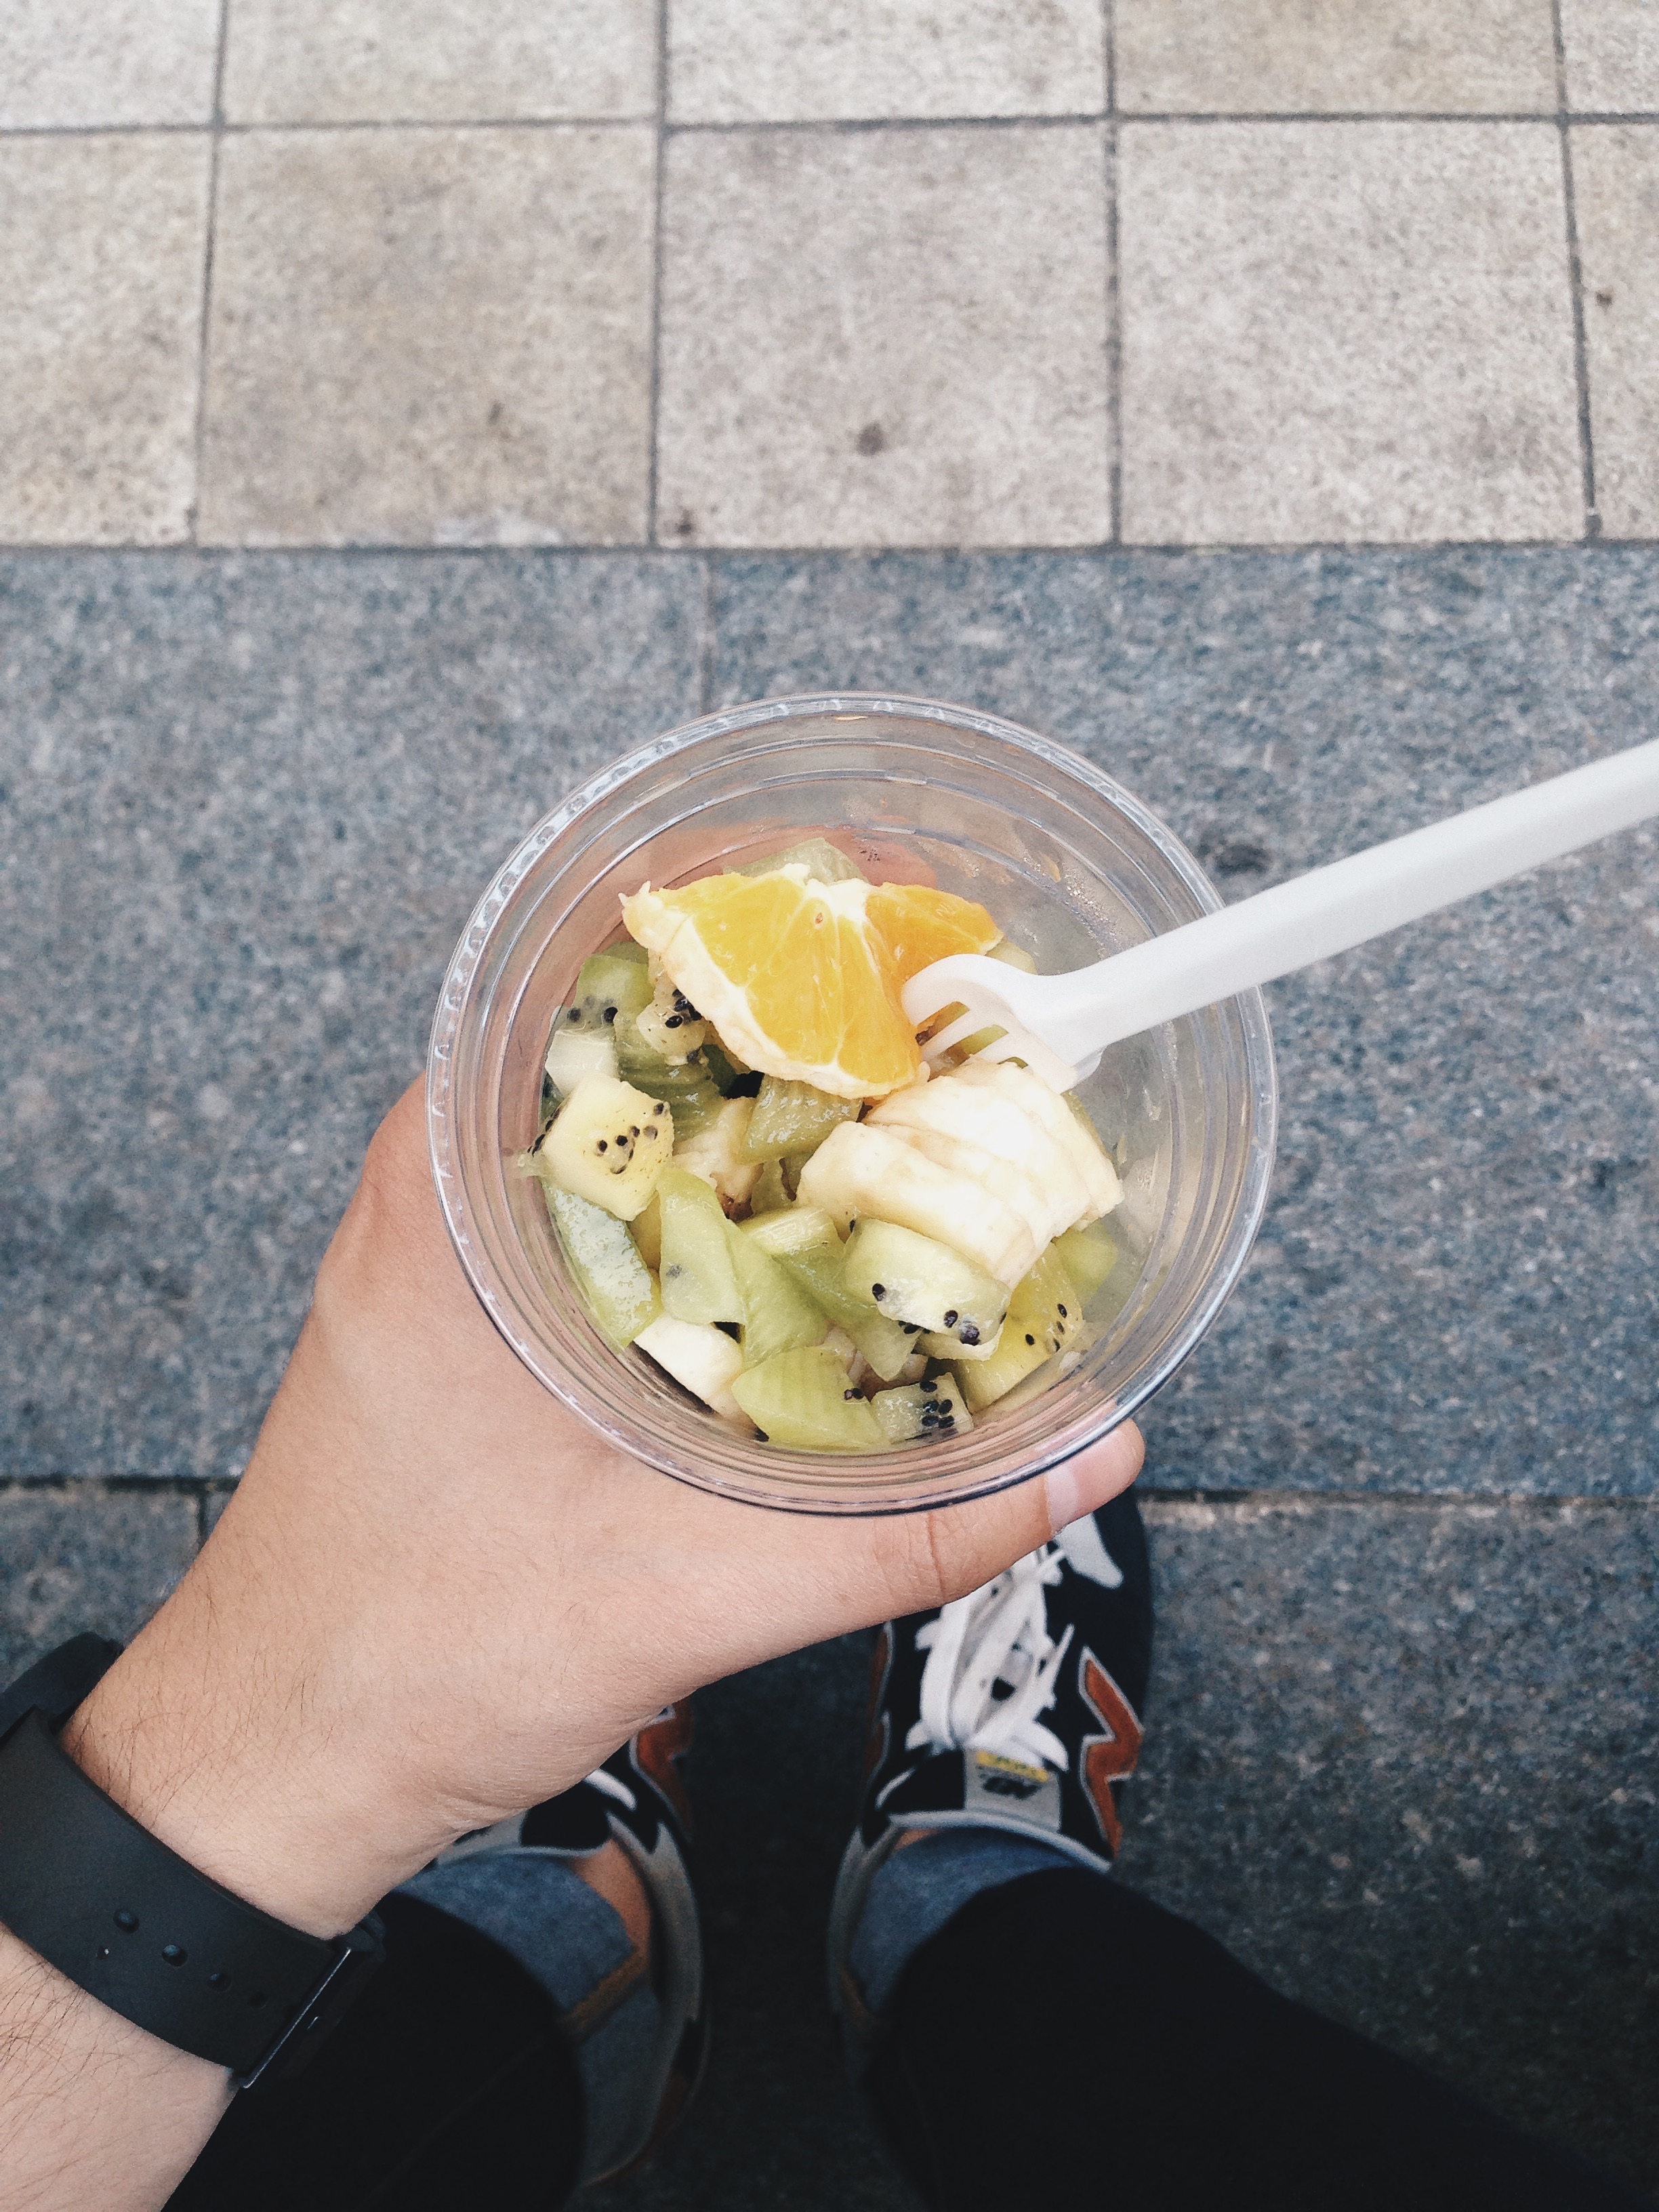
road, street, fruit, flower, cup, food, salad, produce, drink, healthy, snack, new balance, sense, by hand